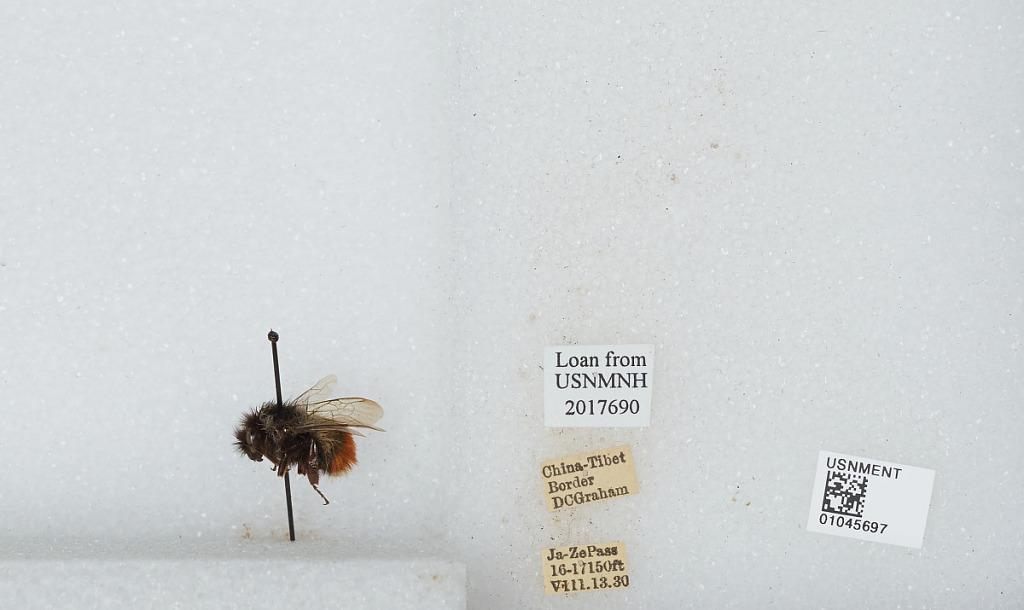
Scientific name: Bombus sp.
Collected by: D. Graham
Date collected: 1930-8-13
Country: China
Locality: Ja-Ze Pass, China-Tibet border